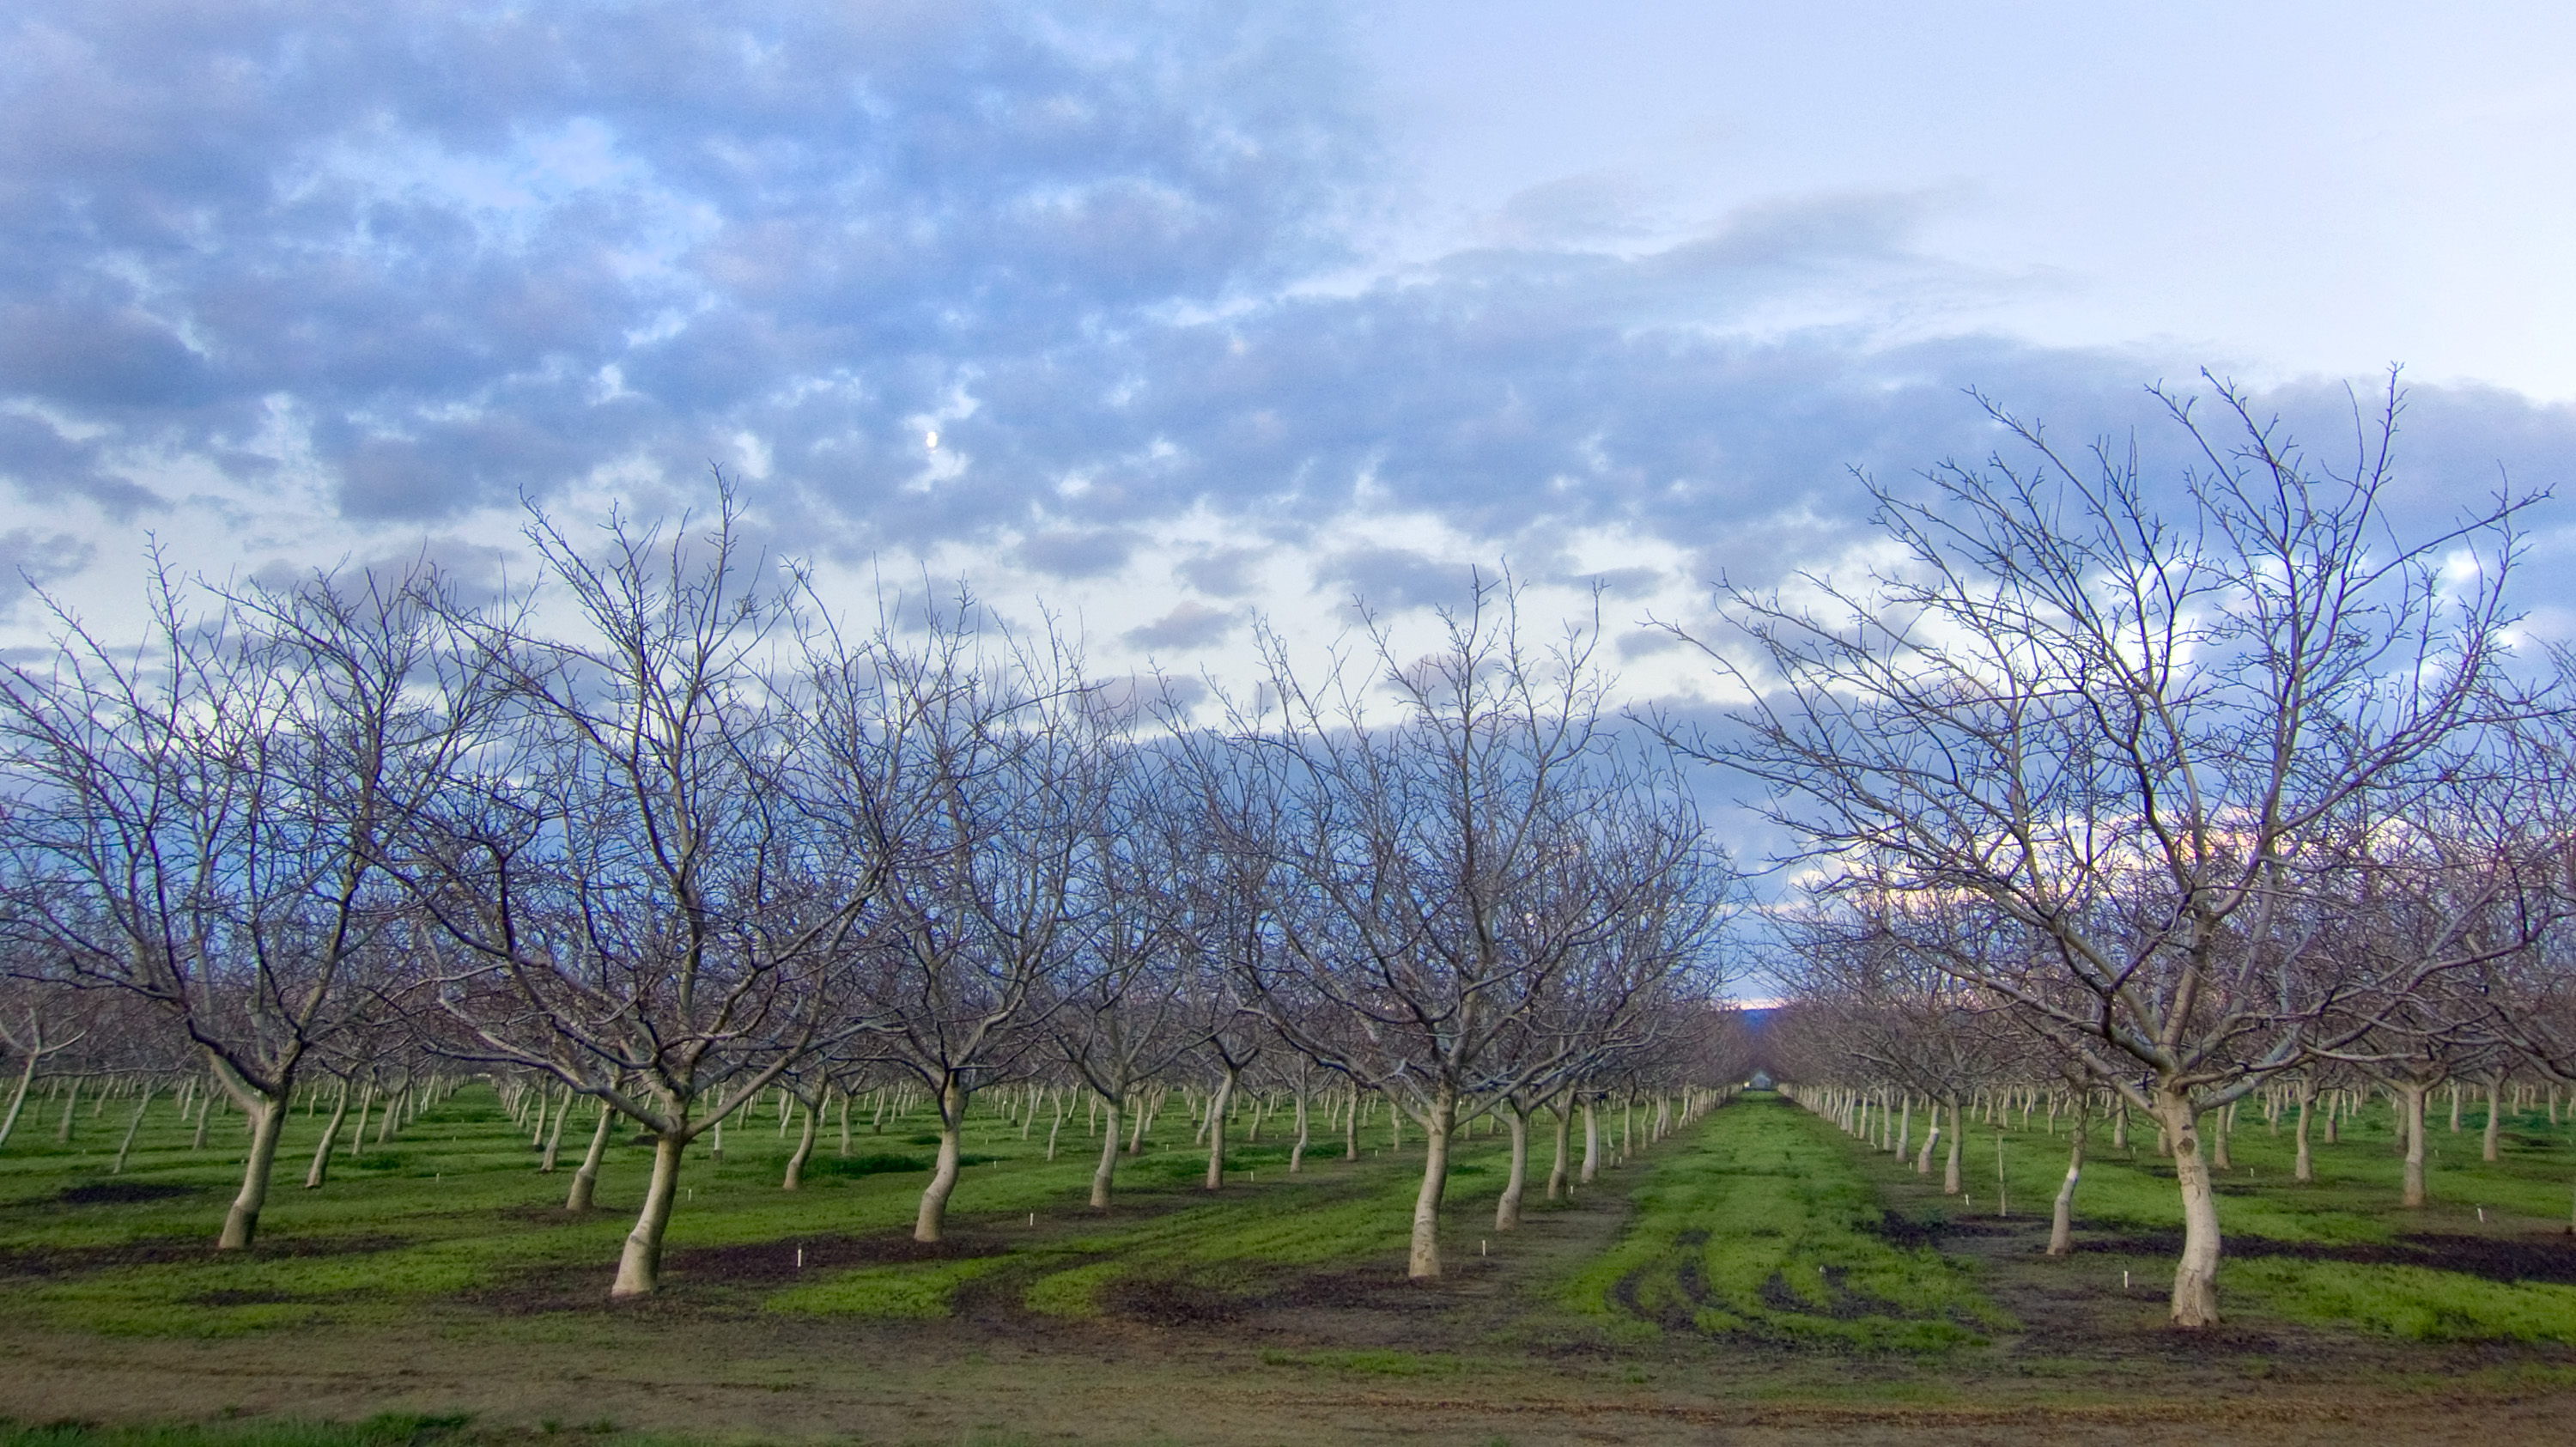
landscape, tree, nature, grass, blossom, cloud, plant, sky, field, meadow, prairie, morning, flower, orchard, agriculture, moon, california, walnut, trees, clouds, ecosystem, rural area, woody plant